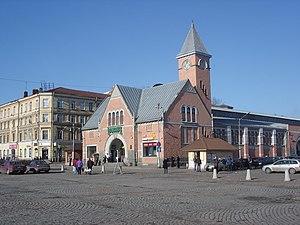
Place du marché de Viipuri est la place du marché de la ville de Vyborg en Russie.
La Halle du marché est située sur la Place du marché au centre de Viipuri en Russie.